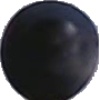
Label: blue_grape